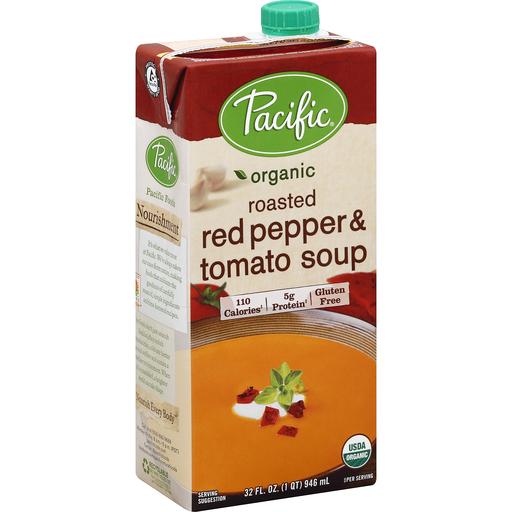
Label: cardboard